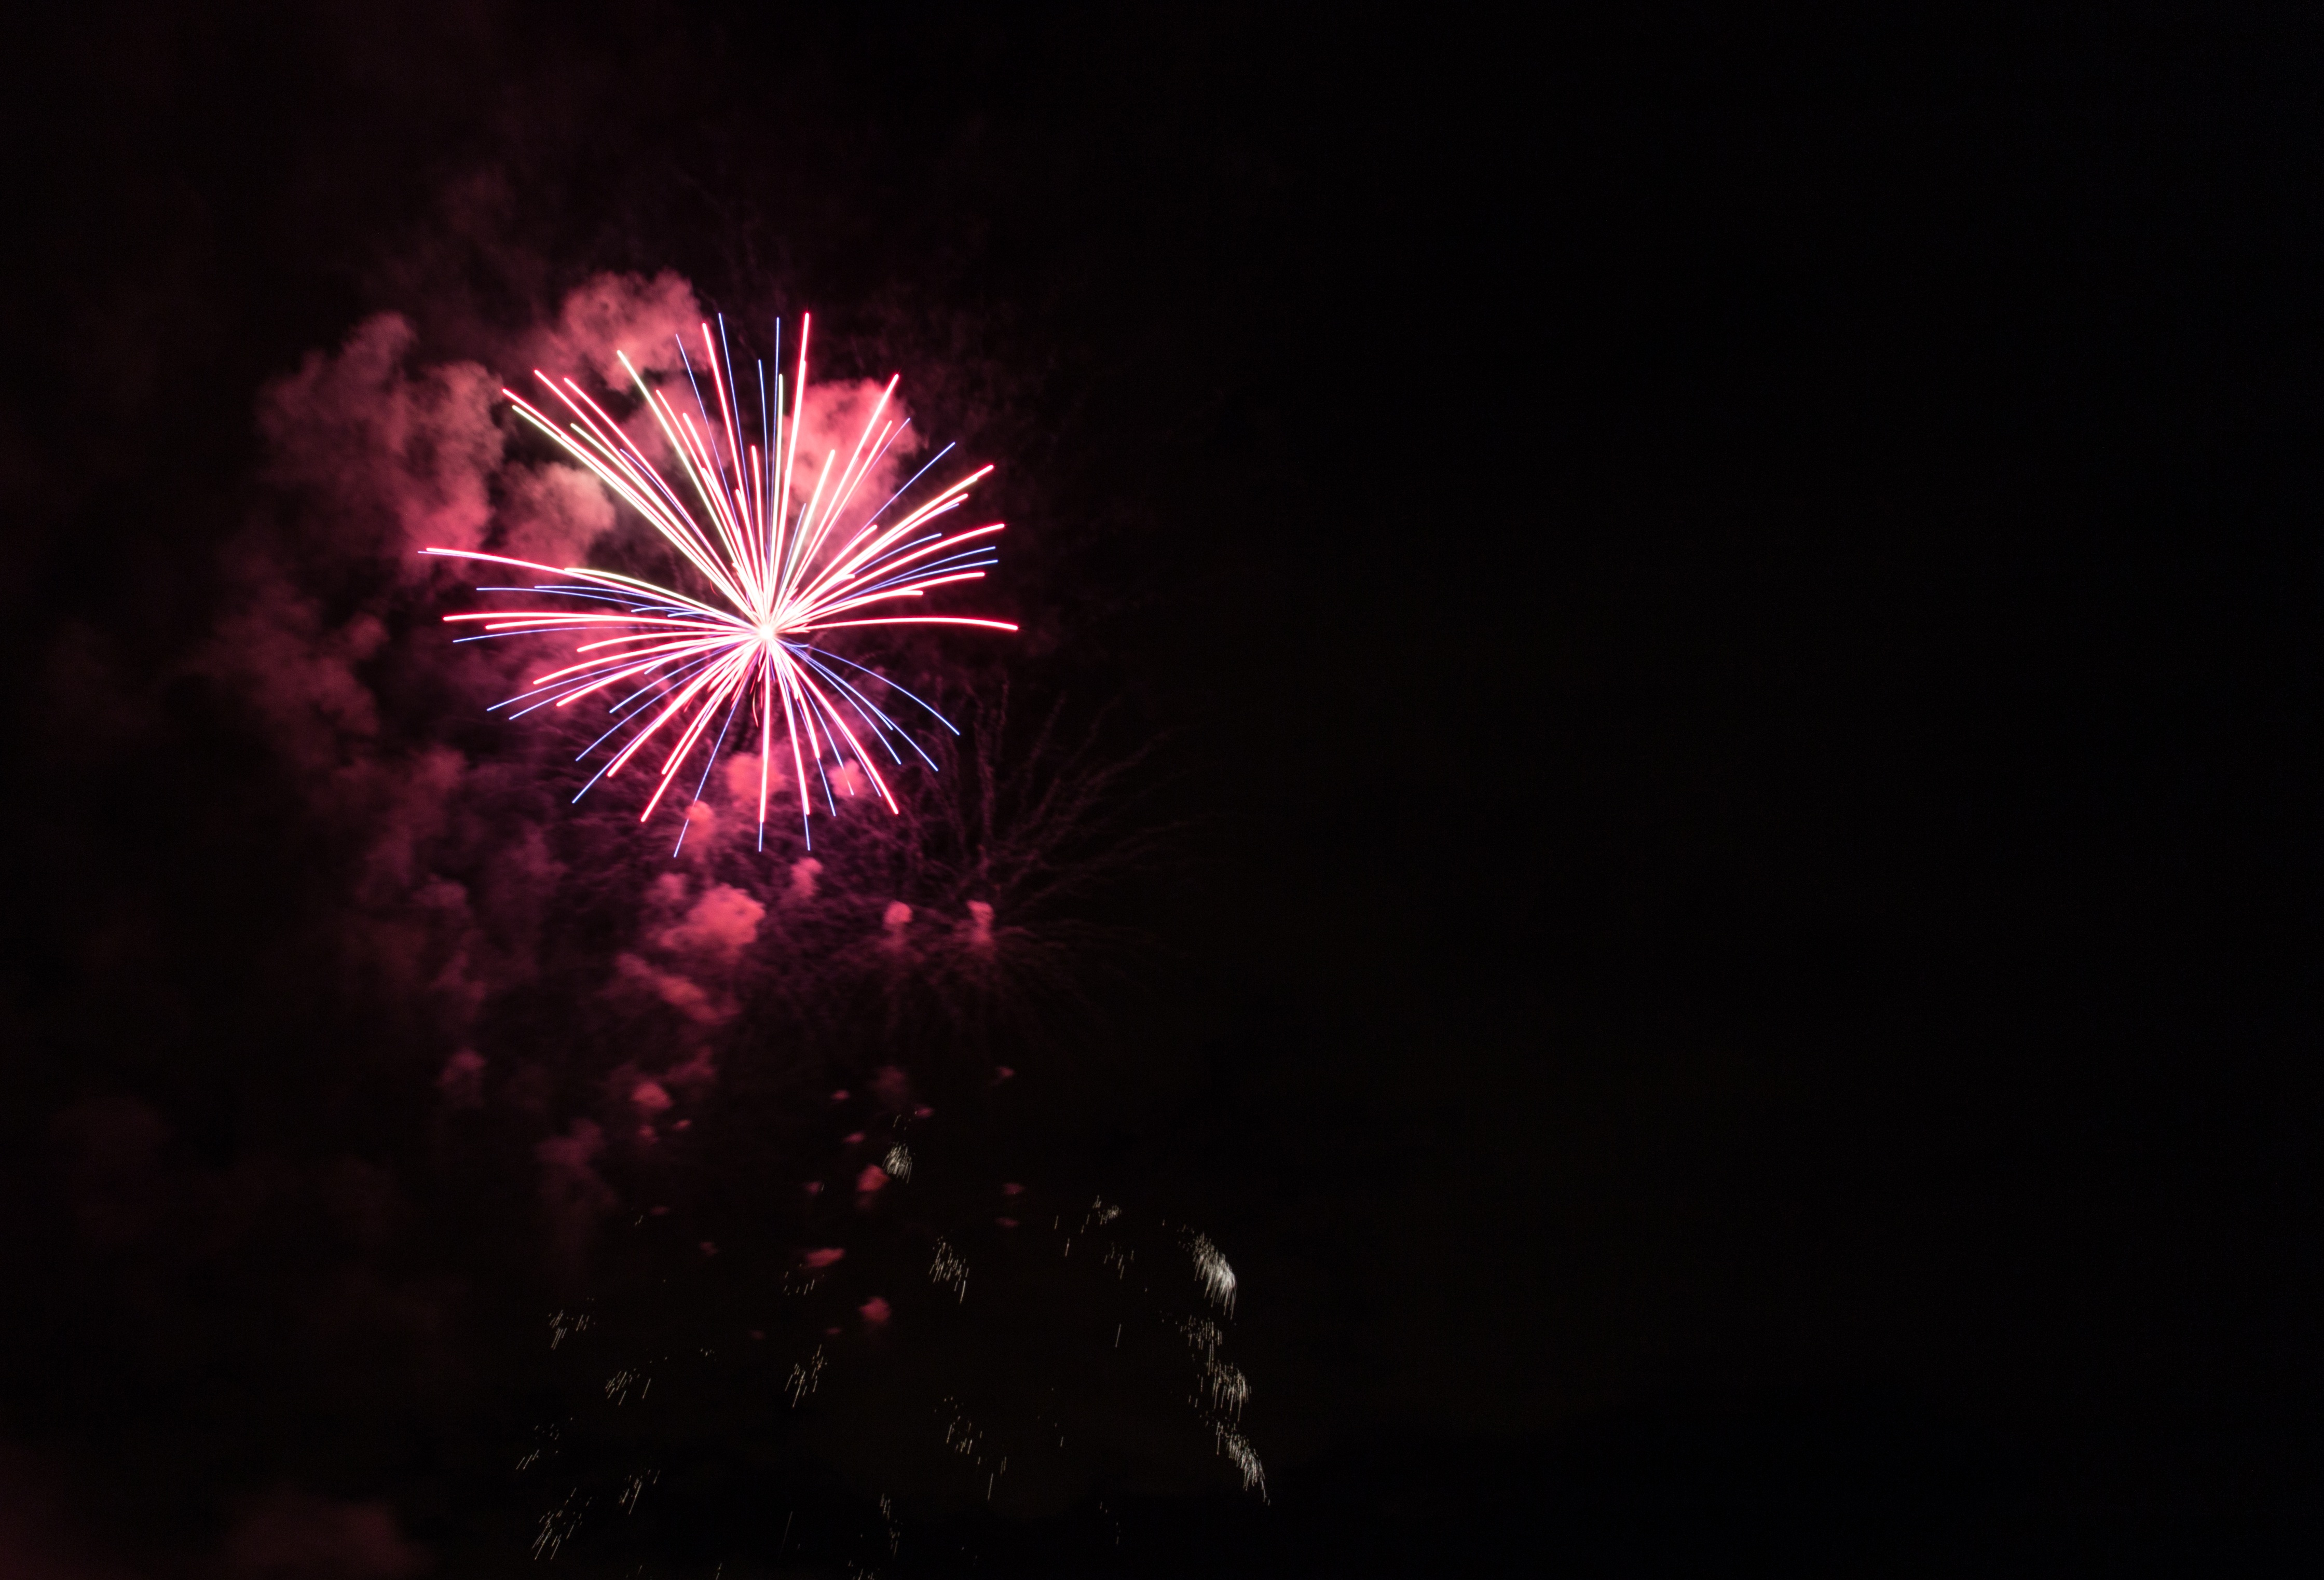
recreation, christmas, new year, family, fireworks, event, outdoor recreation, good times